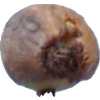
Label: onion